Harpya

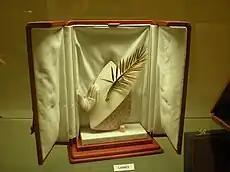
The 1979 Palme d'Or for Best Short Film

"Harpya" won the Palme d'Or for Best Short Film at the Cannes Film Festival. At the 1979 Annecy International Animation Film Festival, an international group of critics voted "Harpya" one of the twelve best animated films ever made. Servais described it as being awarded twice; first by the festival jury in Cannes and then by the critics. "Harpya" received the 1980 Sant Jordi Award for Best Foreign Short Film from the Catalan branch of Radio Nacional de España. In 1984, "Harpya" finished in 22nd place in the Olympiad of Animation, a poll to determine the greatest animated films of all time that was organised by ASIFA-Hollywood and the Academy of Motion Picture Arts and Sciences as part of the Olympic Arts Festival. In 2006, an international jury of 30 animation experts voted "Harpya" the 14th best animated film of all time. It was voted one of the ten best animated films of the 20th century in a 2010 poll organised by the Etiuda&Anima International Film Festival to celebrate the 50th anniversary of the International Animated Film Association.